Keane Bridge

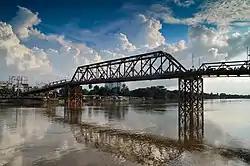
Keane Bridge, 2015

The Keane Bridge is a notable landmark of Sylhet city, Bangladesh. This bridge is called "the gateway to Sylhet city".